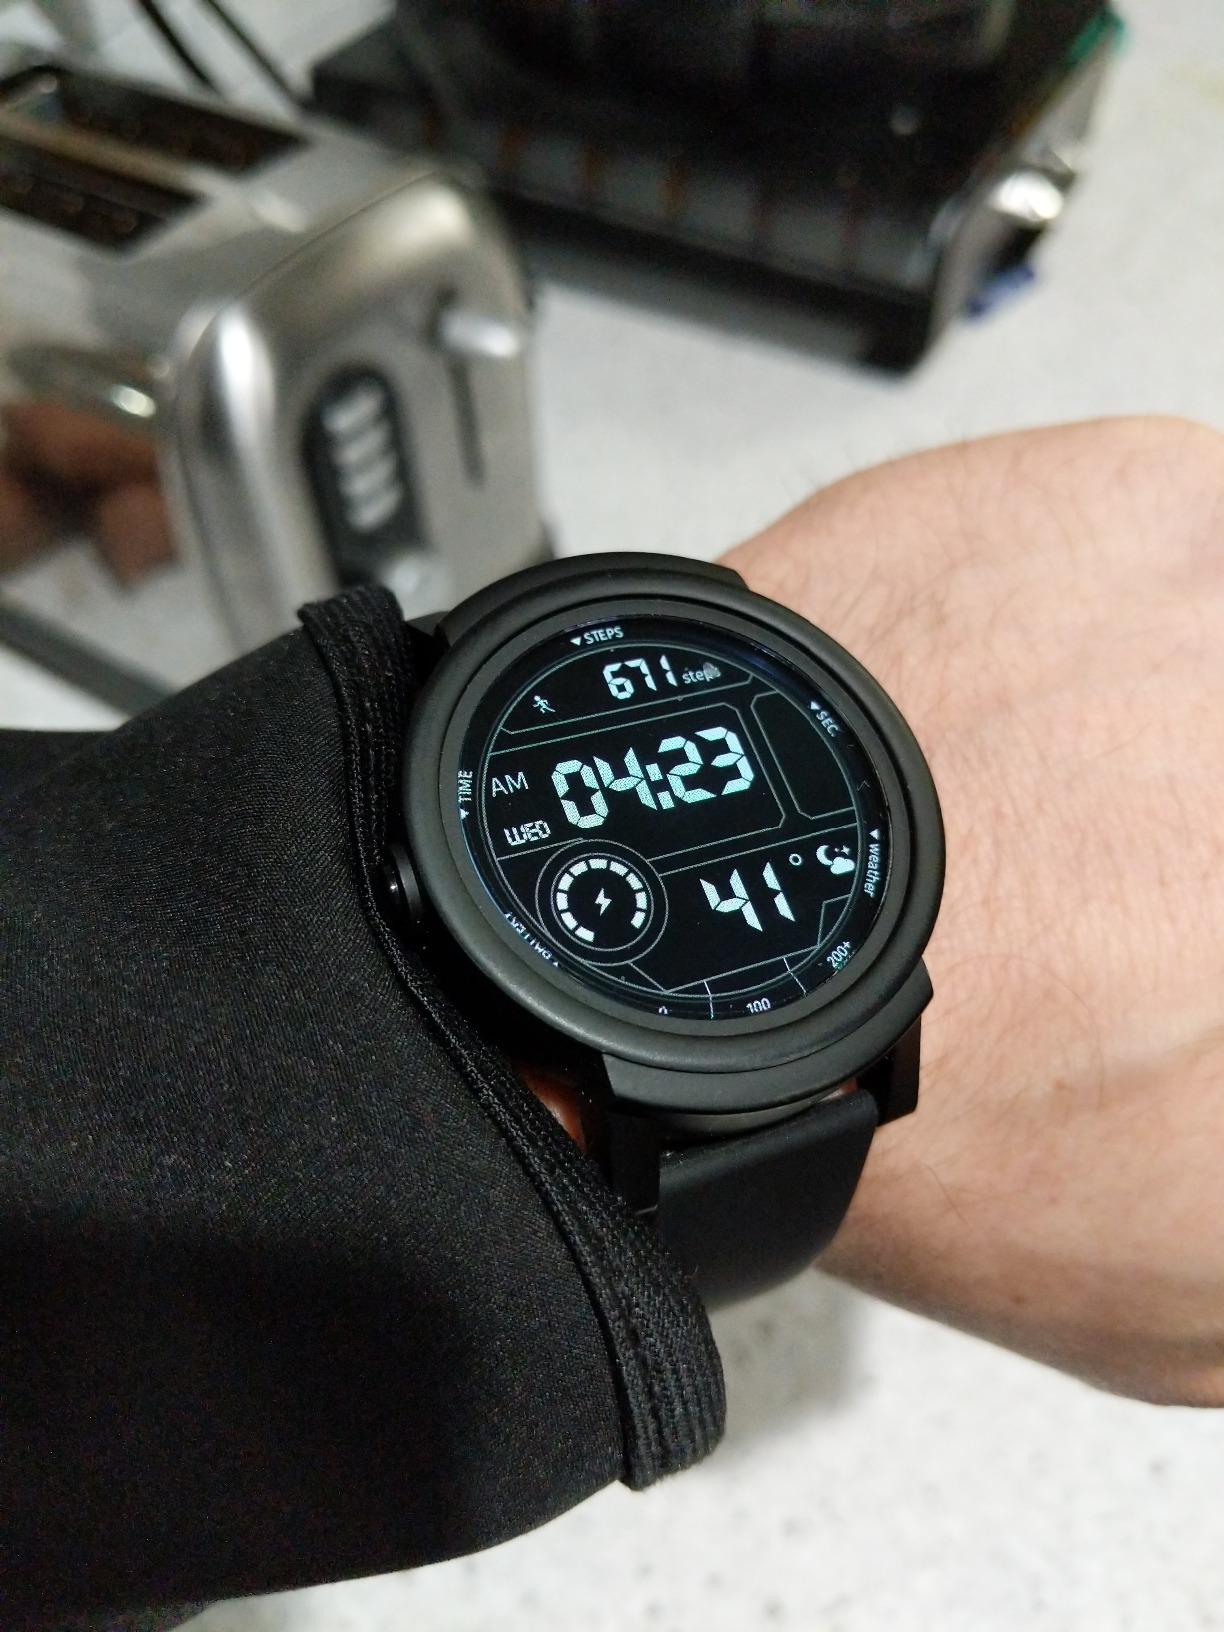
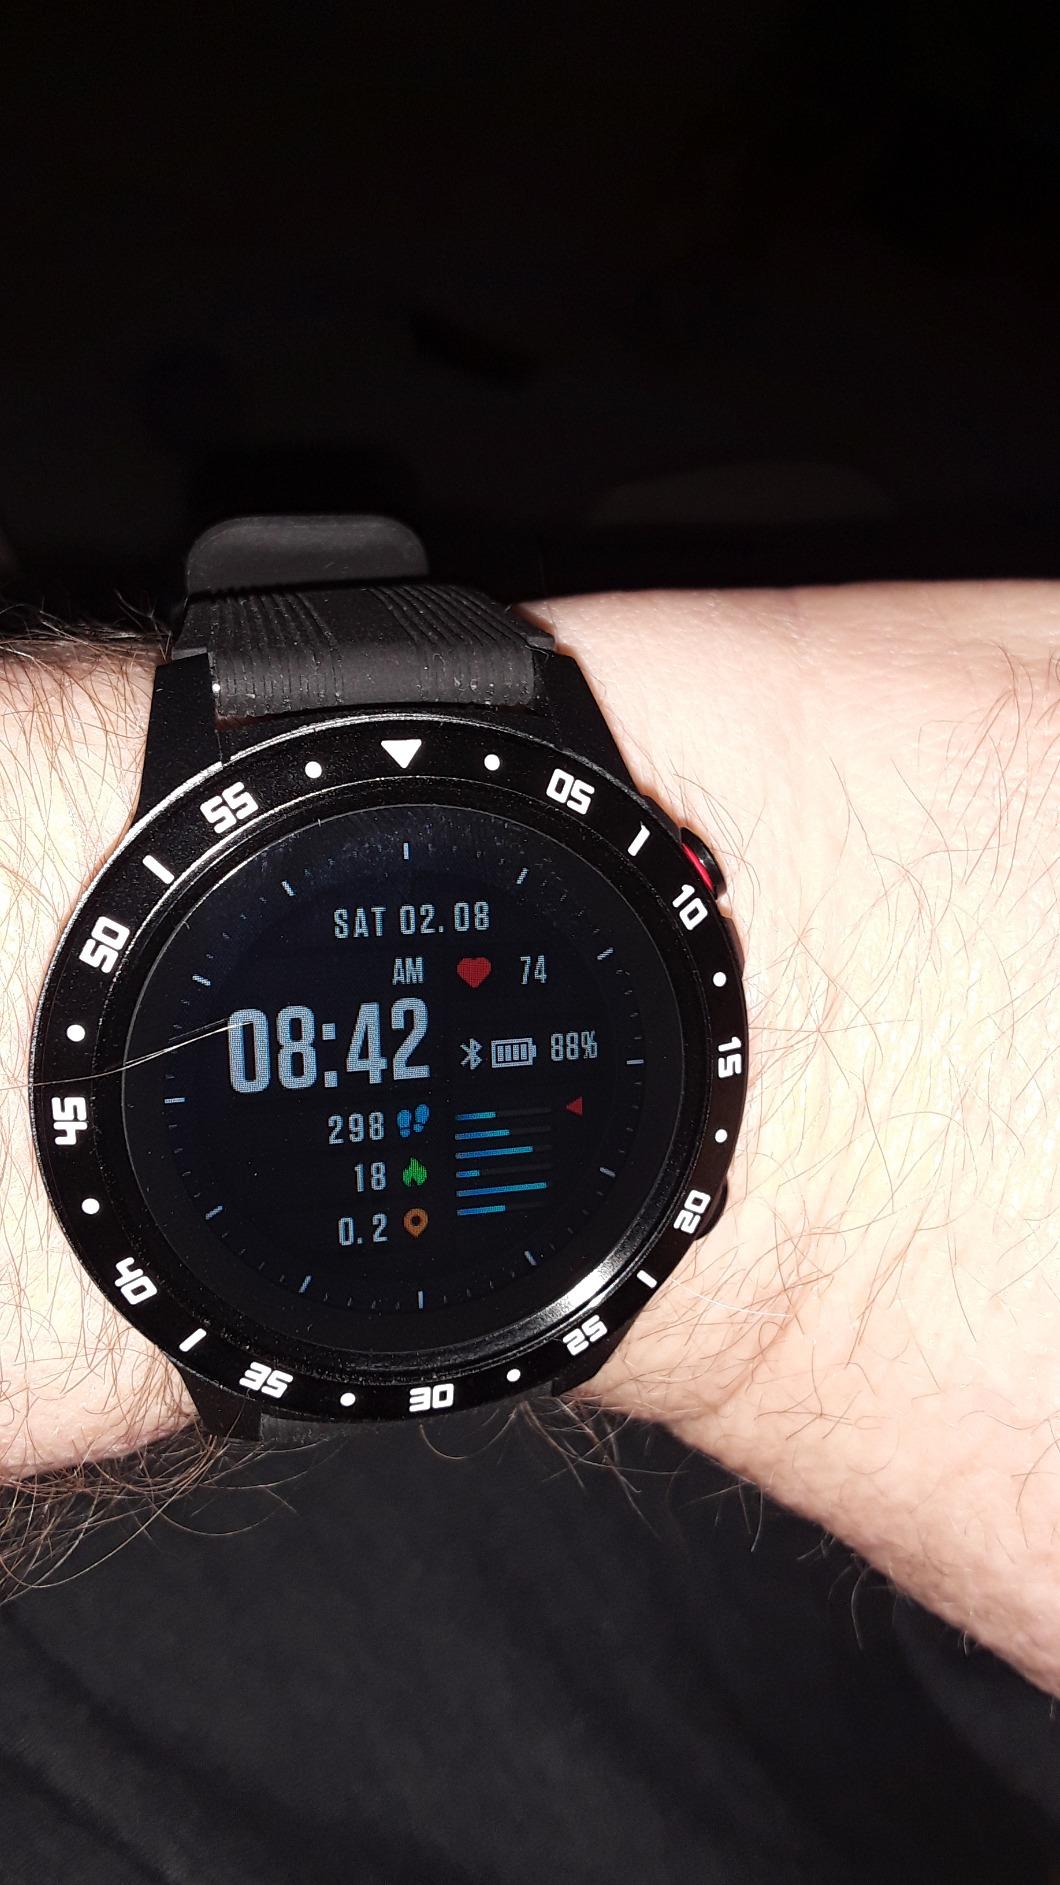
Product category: smartwatch
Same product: no